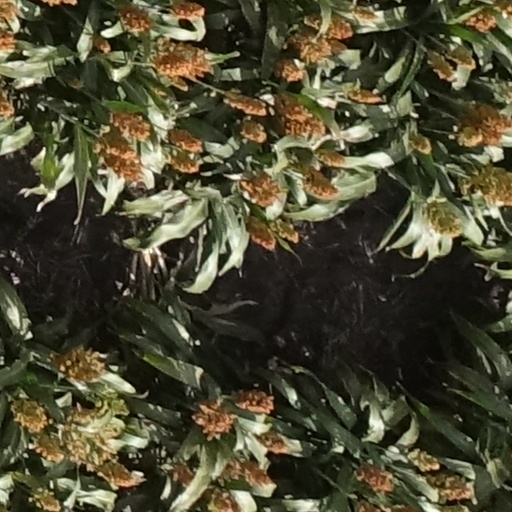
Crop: sorghum